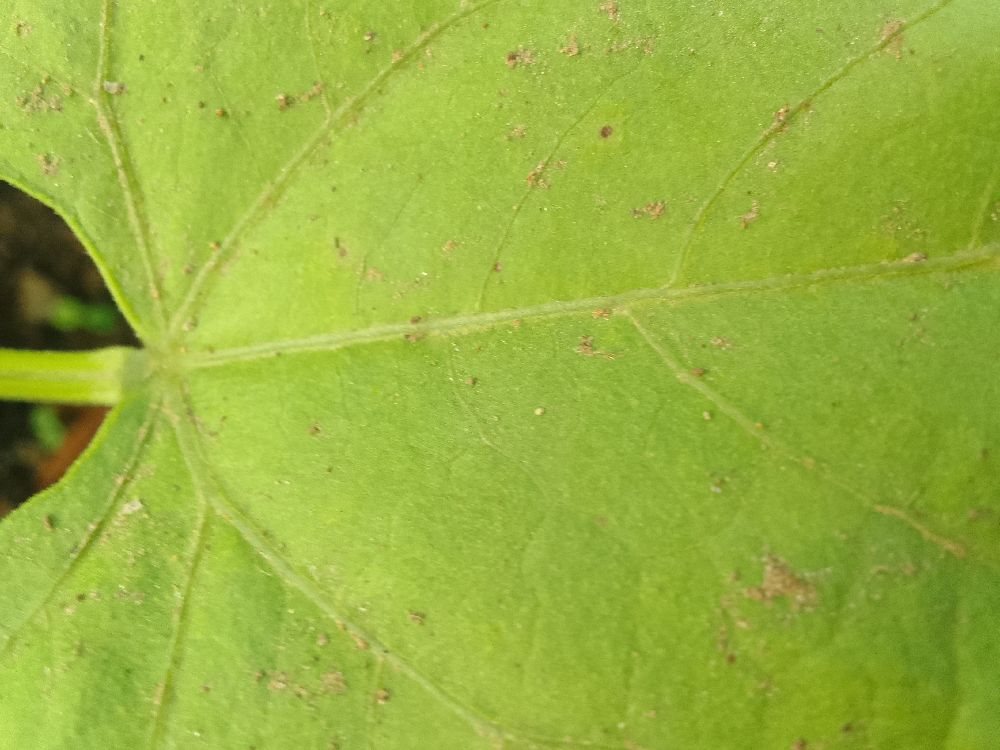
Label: healthy